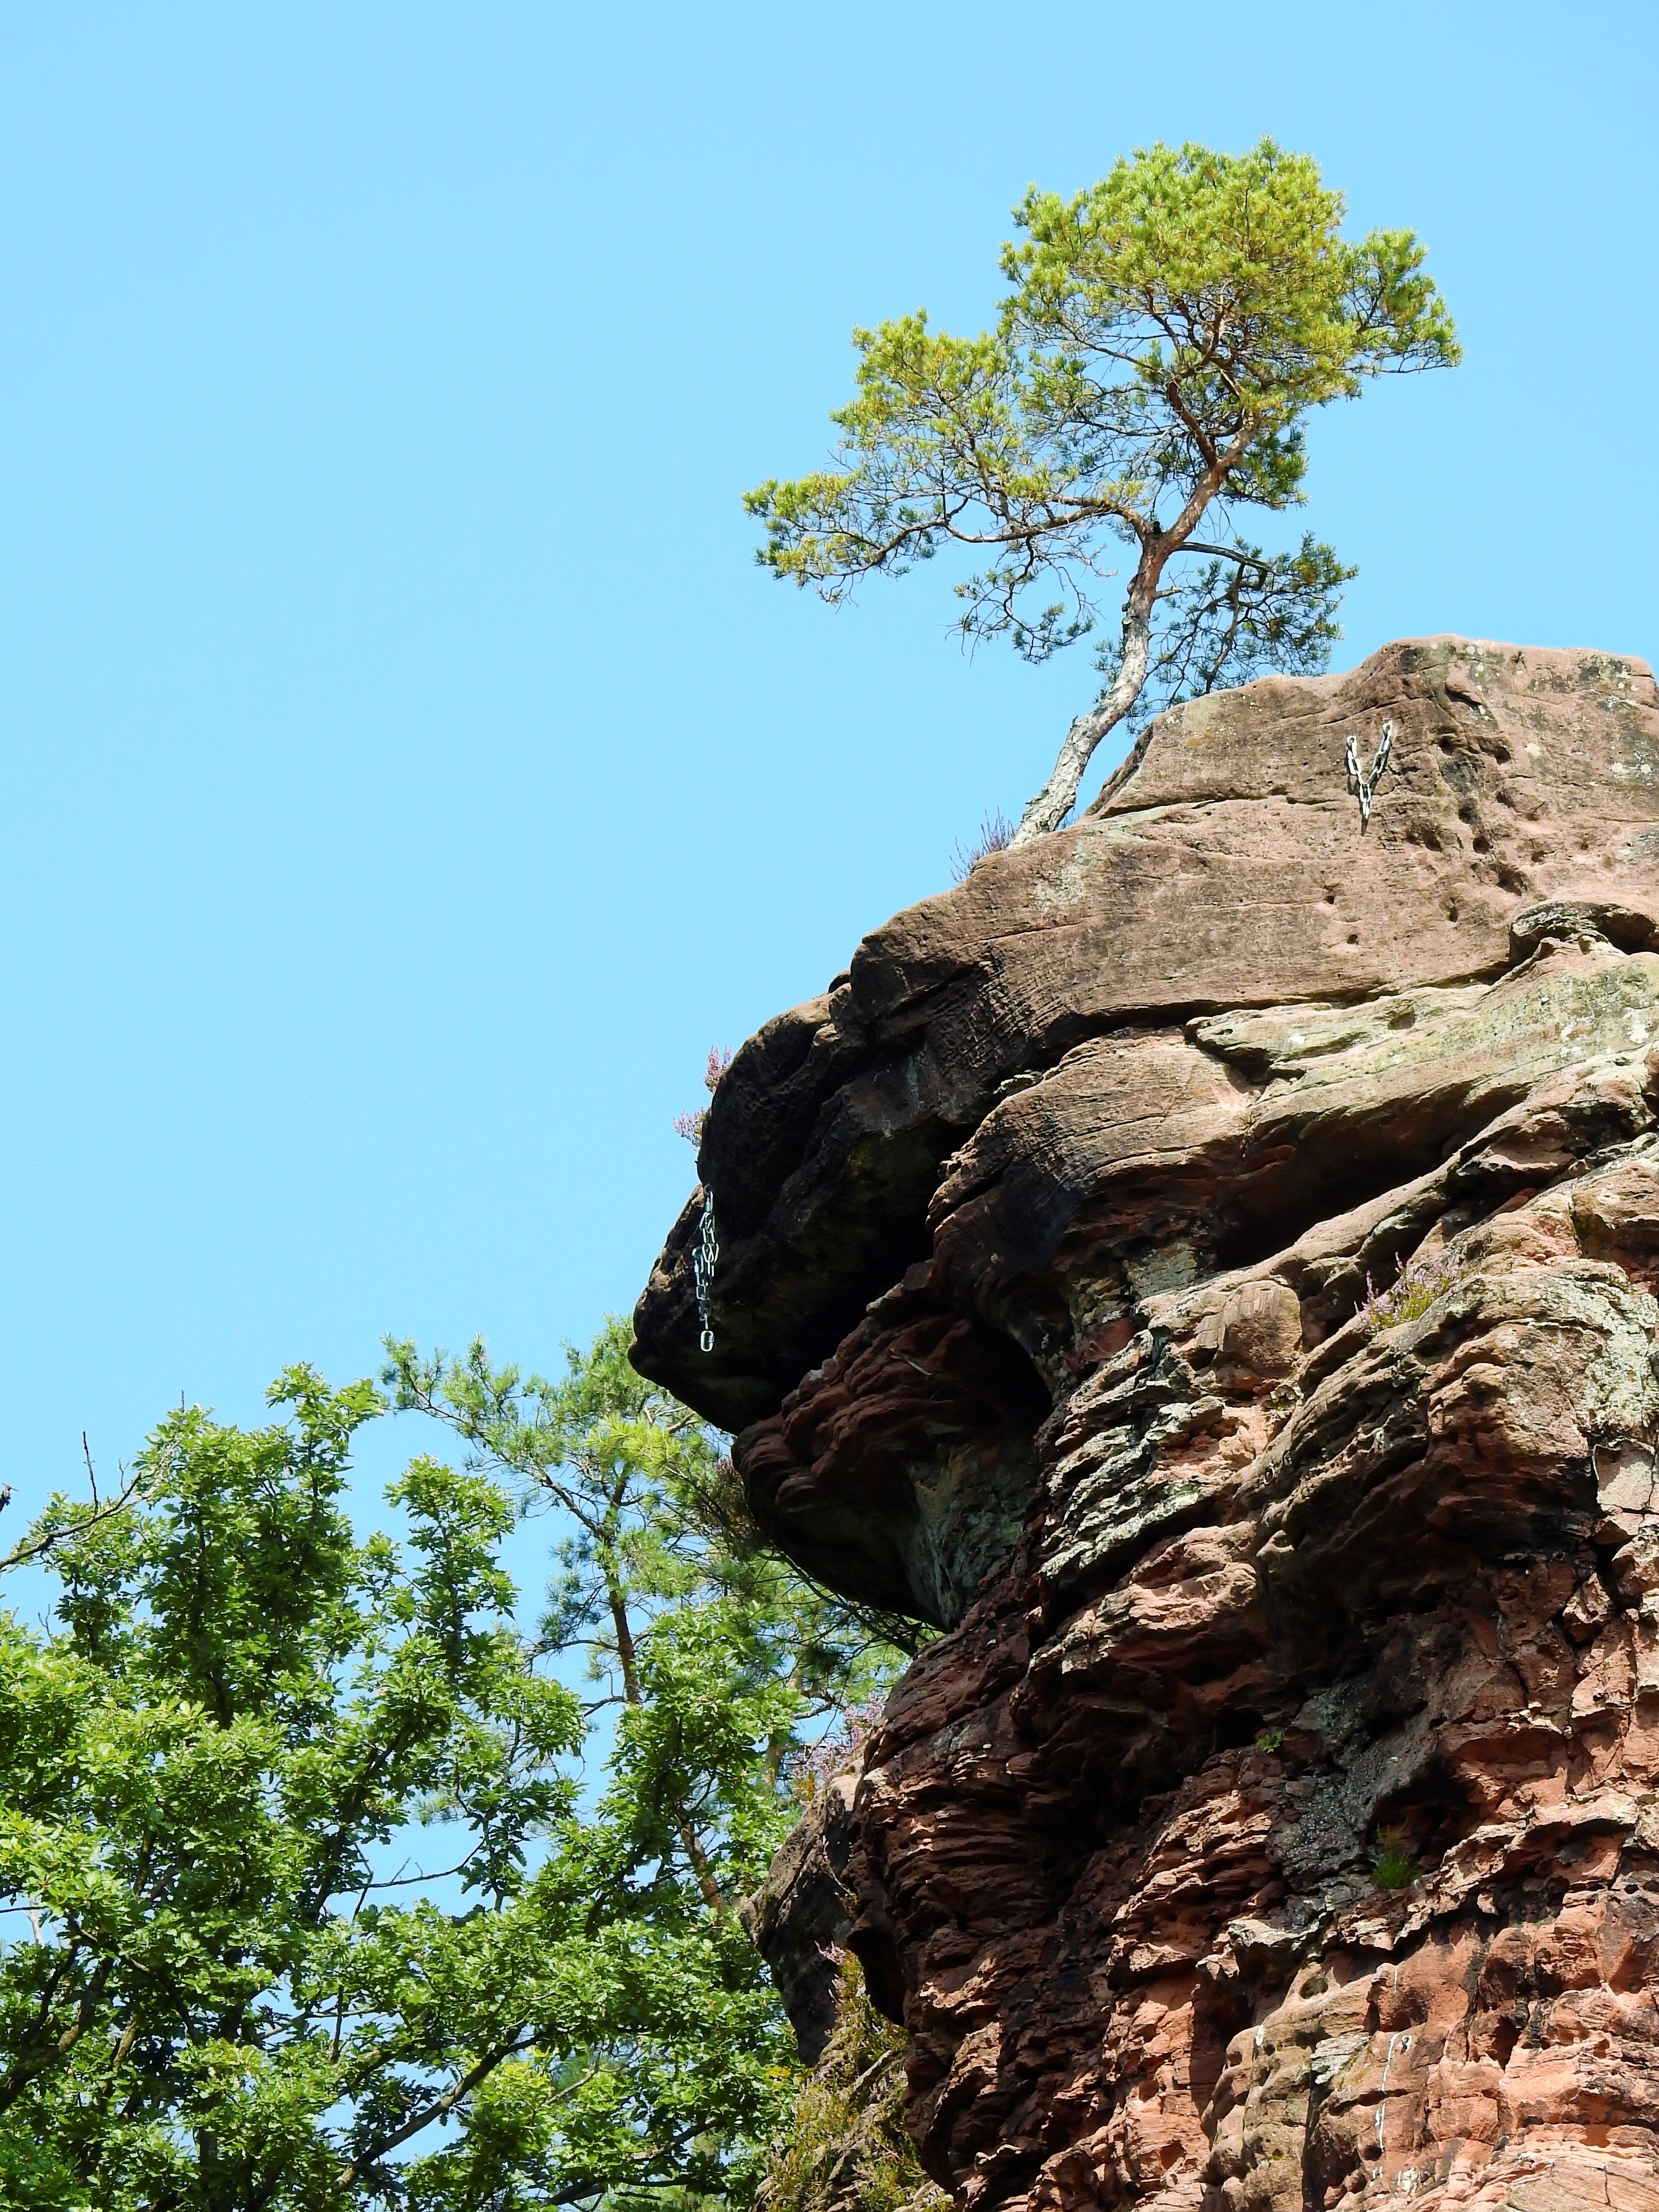
tree, nature, rock, wilderness, mountain, plant, sky, trail, flower, adventure, stone, cliff, blue, terrain, flora, ridge, geology, ecosystem, sand stone, woody plant